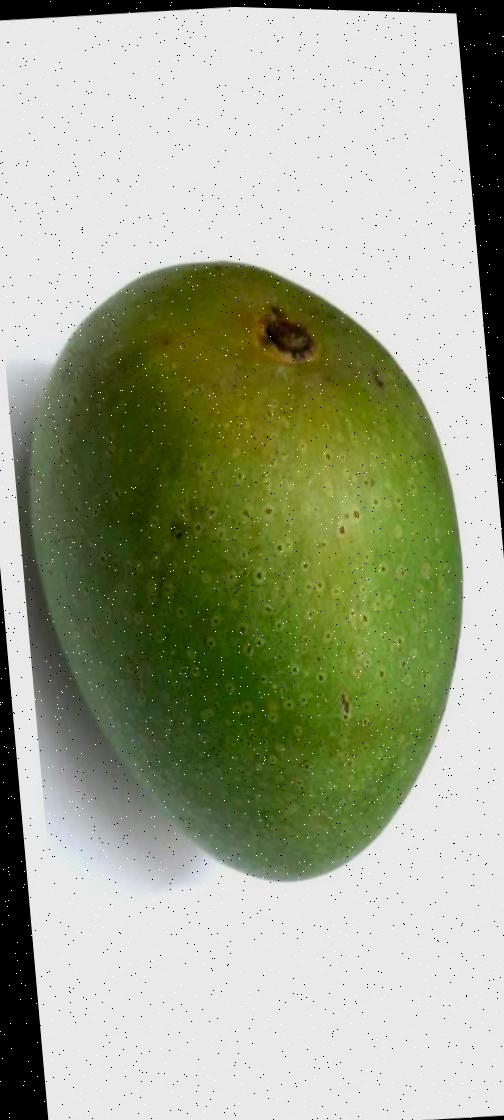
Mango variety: Ashshina Zhinuk